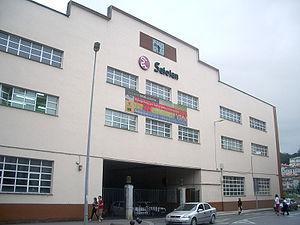
Arrasate en basque ou Mondragón en espagnol est une commune du Guipuscoa dans la communauté autonome du Pays basque en Espagne.